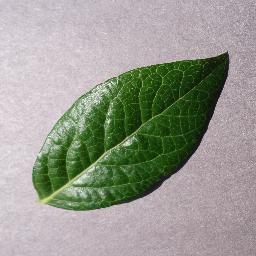
Label: Blueberry___healthy